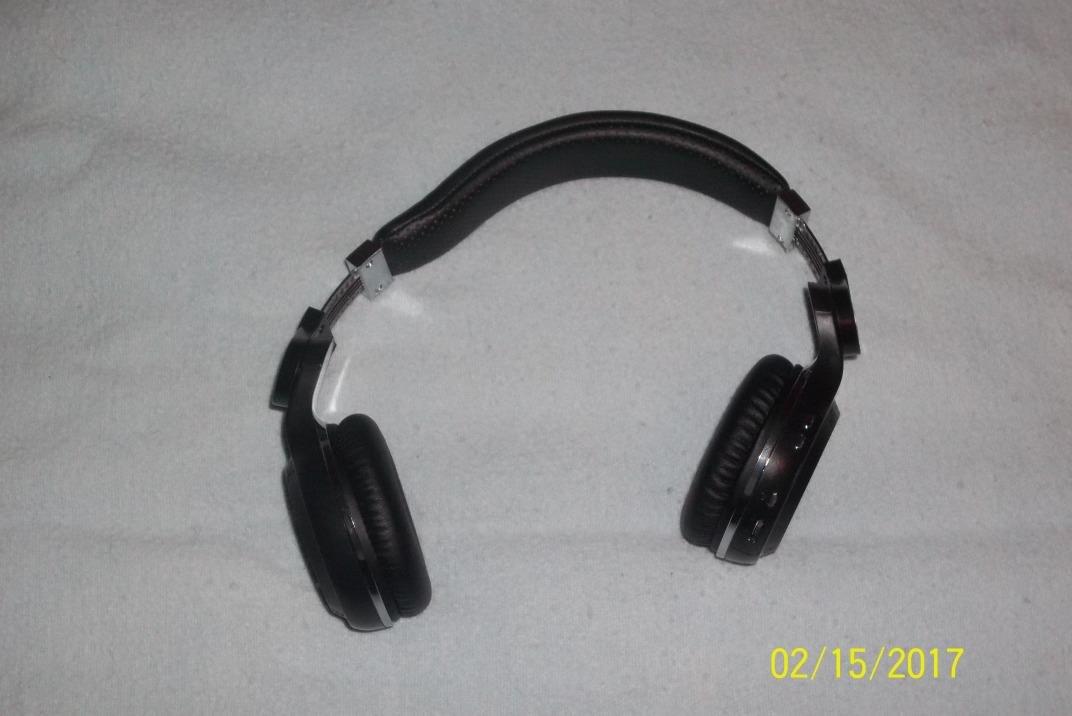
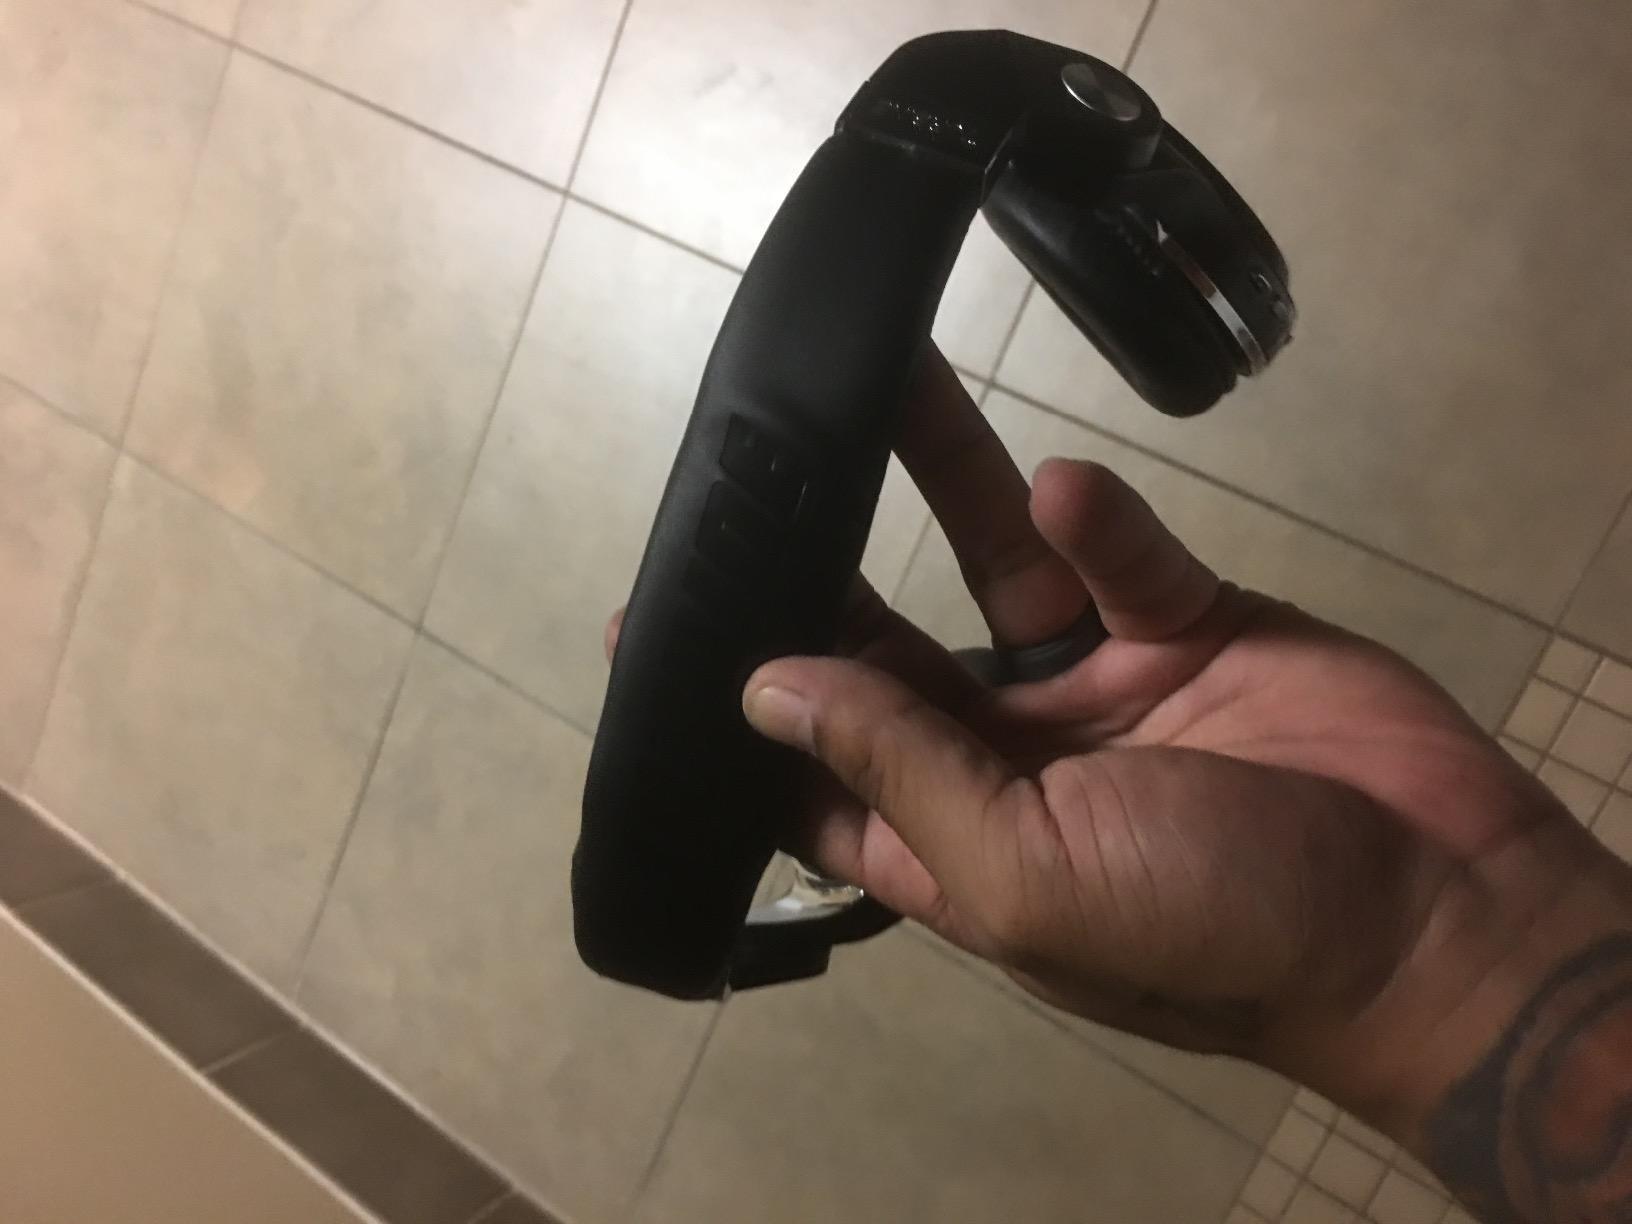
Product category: headphones
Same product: yes